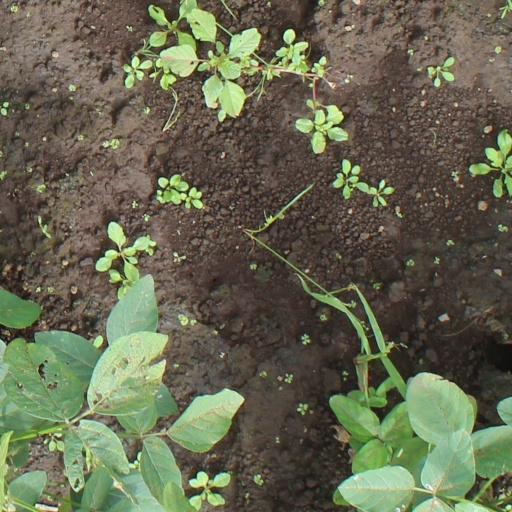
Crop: soybean